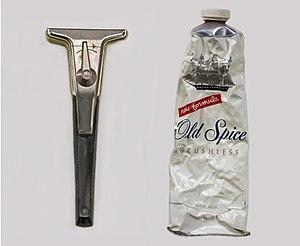
Le kit de préférences personnelles est un conteneur utilisé pour transporter les objets personnels et les souvenirs des astronautes lors des vols de la navette spatiale. Les articles que les astronautes choisissent de transporter dans l'espace sont approuvés par la direction de la NASA et stockés dans les PPK.